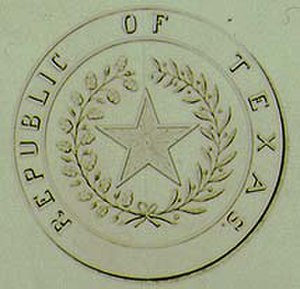
Republikken Texas
Texas' segl
Republikken Texas var en kortlivet republik i Nordamerika beliggende mellem USA og Mexico der eksisterede fra 1836 til 1845. Republikken blev dannet som en udbryderrepublik fra Mexico som et resultat af Texasrevolutionen. Nationen gjorde krav på et område der dækkede hele den nuværende amerikanske delstat Texas samt dele af det nuværende New Mexico, Oklahoma, Kansas, Colorado og Wyoming. Den østlige grænse mod USA var fastsat af Adams-Onis traktaten mellem USA og Spanien i 1819. Den sydlige og vestlige grænse mod Mexico var omstridt gennem hele republikkens levetid. Texas mente at grænsen var Rio Grande og Mexico mente at det var floden Nueces der var grænsen. Denne strid udløste senere den mexicansk-amerikanske krig efter USAs annektering af Texas.